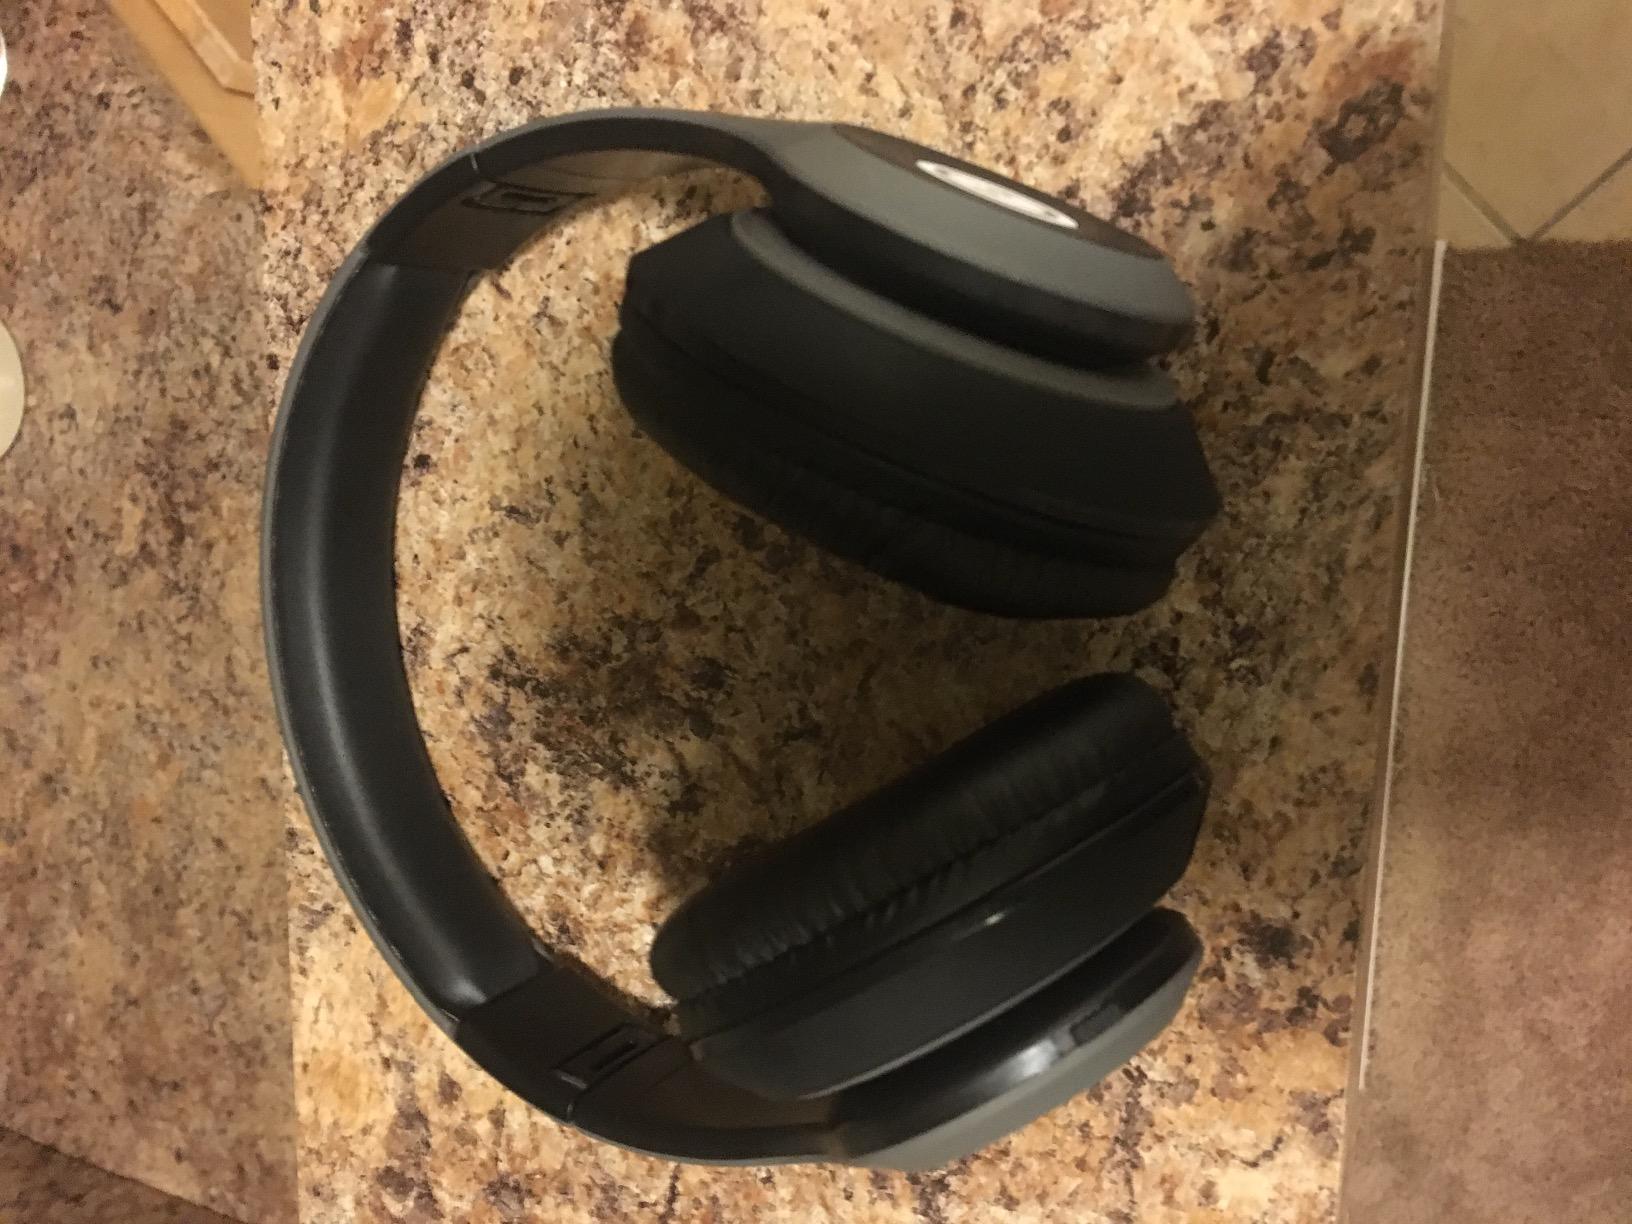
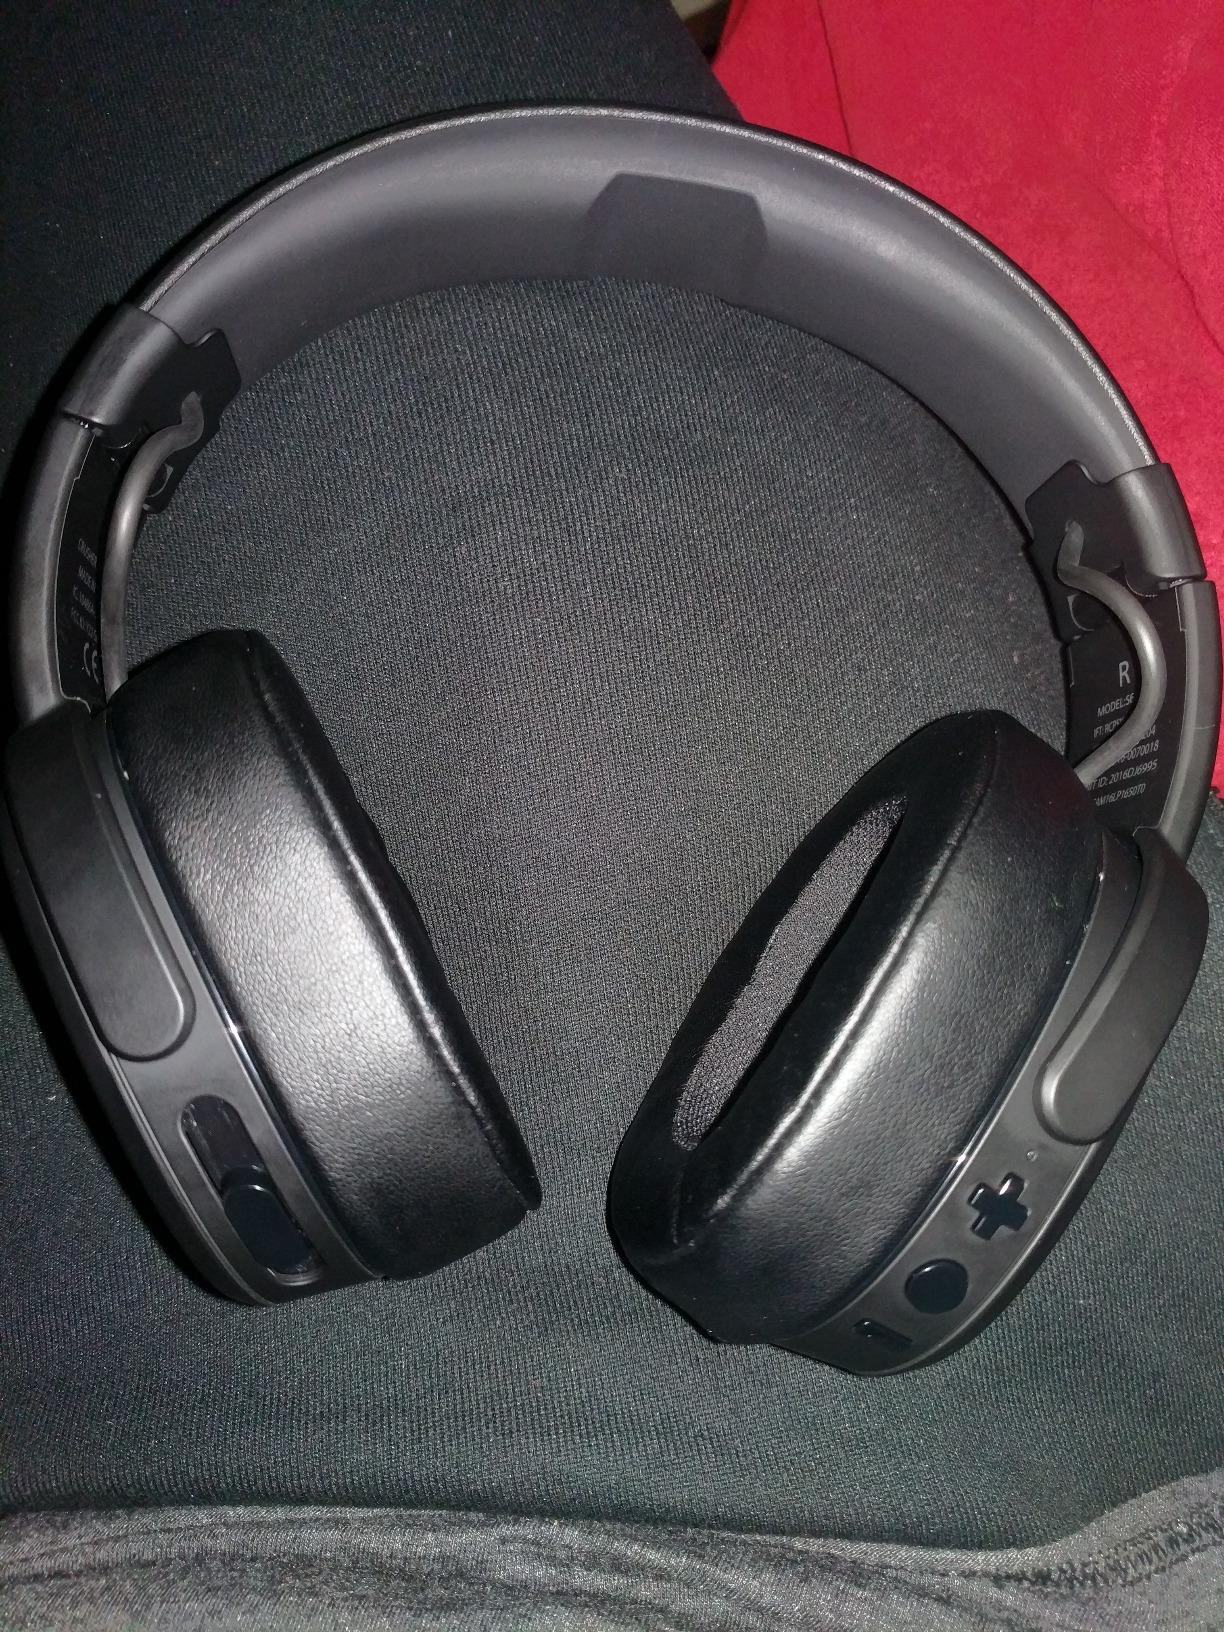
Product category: headphones
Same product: no